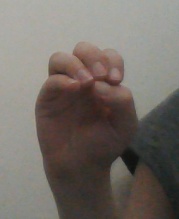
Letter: ha